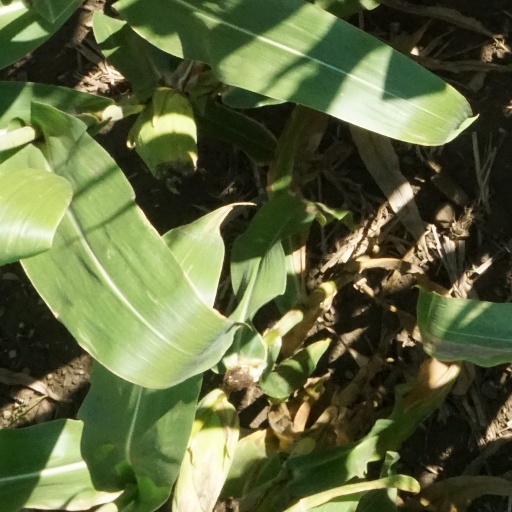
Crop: maize; corn